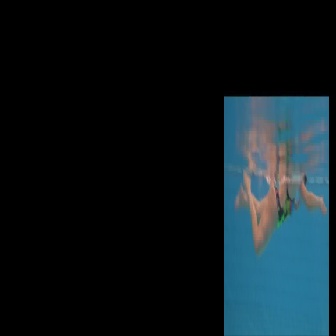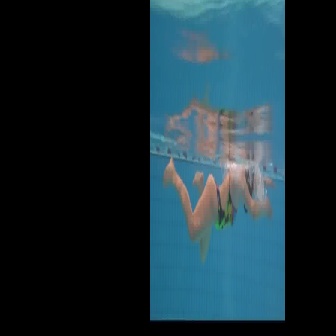
  Please identify the target specified by the bounding box [232,158,327,252] in the first image and locate it in the second image. Return the coordinates in [x_min,y_min,x_max,y_max] format.
Answer: [163,149,277,264]